Hugo Fraile

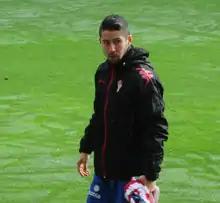
Fraile before a game with Sporting Gijón

Hugo Fraile Martínez (born 16 March 1987) is a Spanish former professional footballer who played as a right winger.